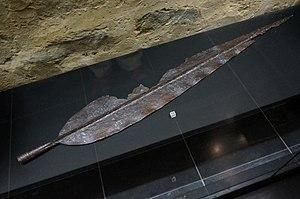
présenté au Musée de l'Ardenne.
Les Rèmes — latin Remi — étaient un peuple gaulois. Leur nom signifie « les premiers ». Ils ont donné son nom à la ville de Reims.